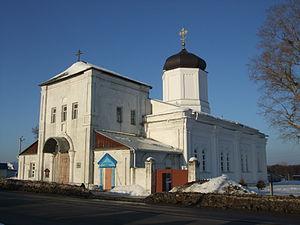
Gjel est le nom d'une localité rurale du raïon de Ramenskoïe, oblast de Moscou, en Russie. La localité a donné son nom à la céramique de Gjel ainsi qu'à l'âge du Gzhélien.